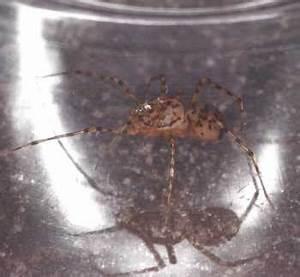
spider